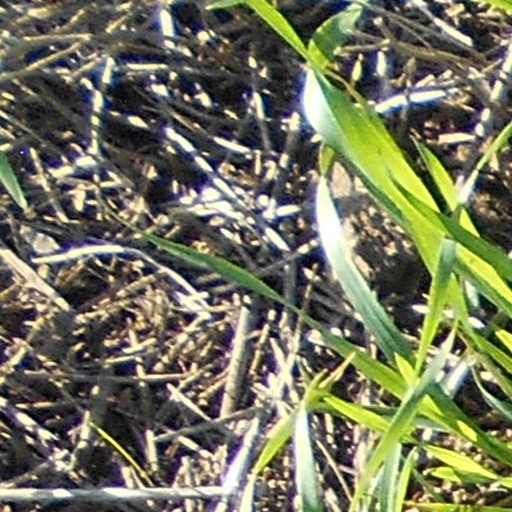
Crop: wheat